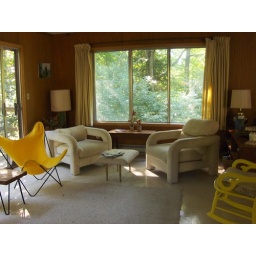
labor day weekend at the lake house in bridgman, michigan with 17 of our closest friends :D